Eugène Cyrille Brunet

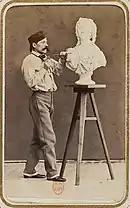
Eugène Cyrille Brunet (ca. 1875)

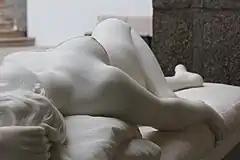
"Messalina", detail

Eugène Cyrille Brunet was a French sculptor, born in Sarcelles in 1828 to André Brunet and Aglaé-Julie Drouet. He died in 1921.